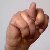
The image shows a hand gesture representing the letter 'N' in Indian Sign Language.